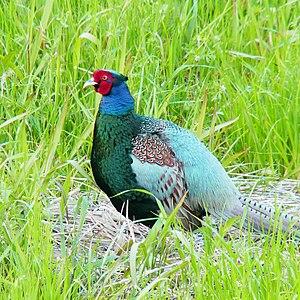
Le Faisan versicolore est une espèce d'oiseaux de la famille des Phasianidae. Il est l'oiseau national du Japon.
Cette liste des oiseaux au Canada provient de Bird Checklists of the World en date du mois de juillet 2018.